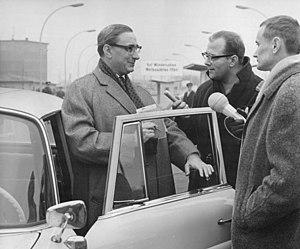
Franz Klemens Amrehn est un homme politique allemand. Il est membre de 1950 à 1969 de la Chambre des députés de Berlin puis de 1969 à sa mort du Bundestag.